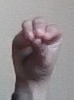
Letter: ha